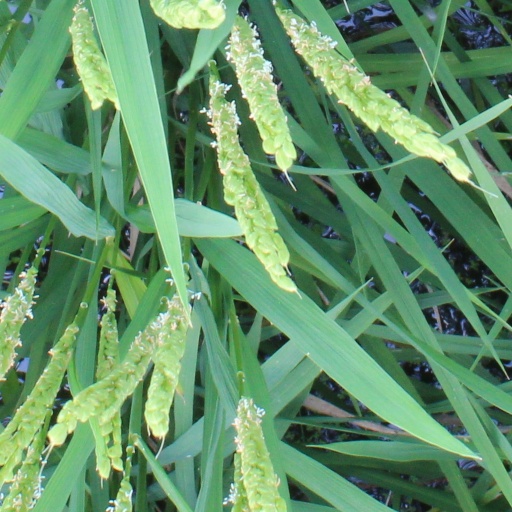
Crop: rice